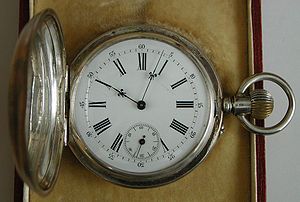
Romertal
Lommeur (en såkaldt krydder) med romertal
Romertal er et additivt talsystem, som stammer fra etruskerne, og som blev overtaget af Romerriget og har dannet grundlag for flere af de latinske bogstaver. Talsystemet er ældre end det romerske alfabet.